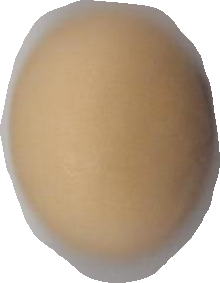
Variety: Anjasmoro